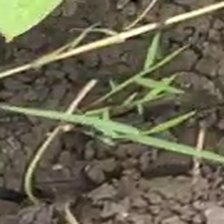
Weed species: Harali_(Cynodon_dactylon)